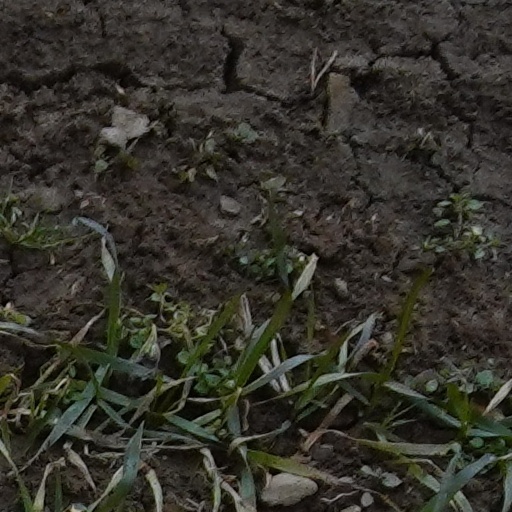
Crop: wheat